RMS Olympic

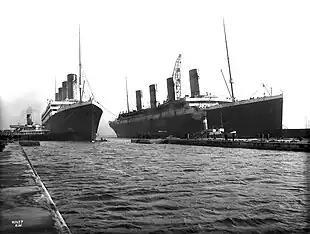
"Olympic" (left) being manoeuvred into dry dock in Belfast for repairs on the morning of 2 March 1912 after throwing a propeller blade. "Titanic" (right) is moored at the fitting-out wharf. "Olympic" would sail for Southampton on 7 March, concluding the last time the two ships would be photographed together.

The "Olympic" and "Titanic" were nearly identical, and were based on the same core design. A few alterations were made to "Titanic" and later on "Britannic" which were based on experience gained from "Olympic"s first year in service. The most noticeable of these was that the forward half of "Titanic"s A Deck promenade was enclosed by a steel screen with sliding windows, whereas "Olympic"s promenade deck remained open along its whole length. The additional enclosed volume was a major contributor to "Titanic"s increased gross register tonnage of 46,328 tons over "Olympic"s 45,324 tons, which allowed "Titanic" to claim the title of largest ship in the world.